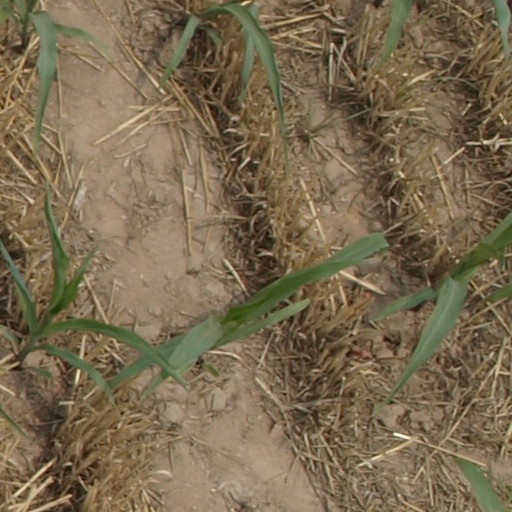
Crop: maize; corn